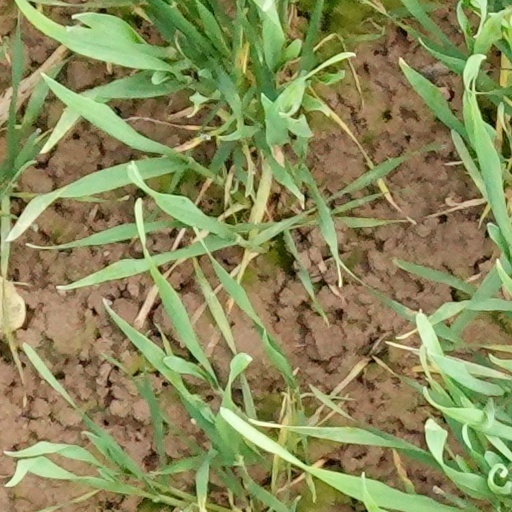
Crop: wheat